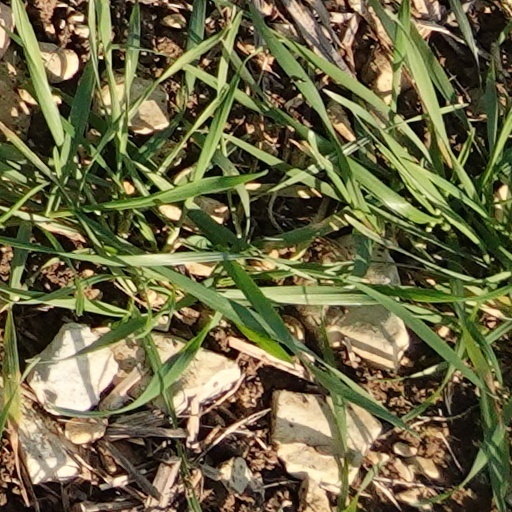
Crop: wheat